Nazi racial theories

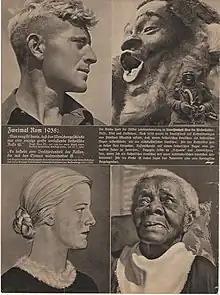
Nazi propaganda showing the difference between Aryan Germans and non-Aryan black people

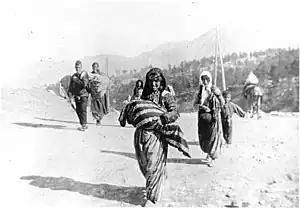
Many German nationalists in Weimar Republic viewed the Armenian genocide as a justified act.

Hitler shifted the blame for Germany's loss in the First World War upon the "enemies from within". In the face of economic hardship as triggered by the Treaty of Versailles (1919), Jews who resided in Germany were blamed for sabotaging the country. The Nazis, therefore, classified them as the most inferior race and used derogatory terms such as "Untermensch" (sub-human) and "Schwein" (pig). Nazi propaganda endorsed the anti-Semitic Stab-in-the-back conspiracy theory which claimed that the Germans did not lose the First World War, but instead were betrayed by German citizens, especially Jews.